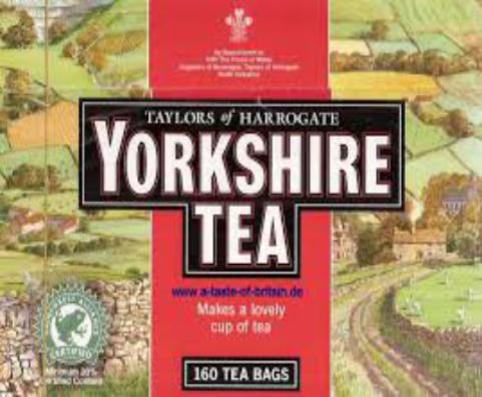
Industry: Food